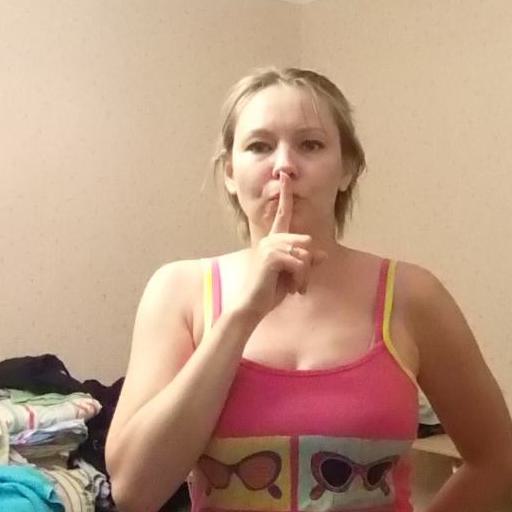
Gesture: mute